Park City High School

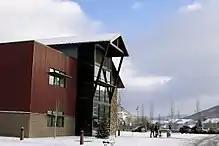
Some of Park City High School's architectural cues are reminiscent of the region's historic silver mines.

Park City High School is a multi-level contemporary style complex. Since its renovation in 2008, the school has over of total floor area. The building was primarily amended along at its front, including the school lunchroom, the primary classroom wings, and the administrative offices. The reconstruction resulted in improvements such as a more spacious floor plan and updated building specifications.